Gabor Maté

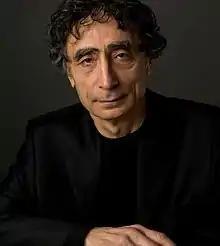
Maté in 2013

Gabor Maté (born January 1944) is a Hungarian-born Canadian physician. He has a background in family practice and a special interest in childhood development, trauma, and potential lifelong impacts on physical and mental health, including autoimmune disease, cancer, attention deficit hyperactivity disorder (ADHD), and addictions.